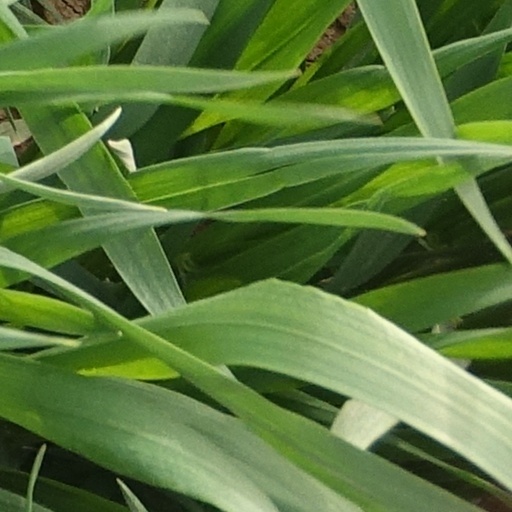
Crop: wheat